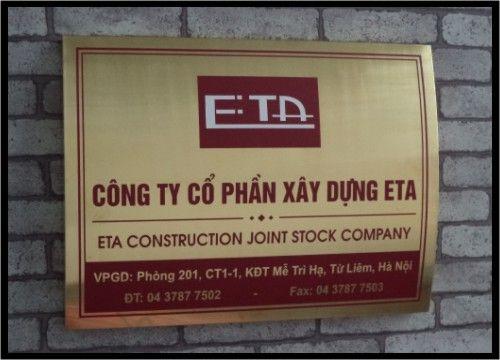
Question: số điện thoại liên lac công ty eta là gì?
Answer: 0437877052